Border Guard Unit

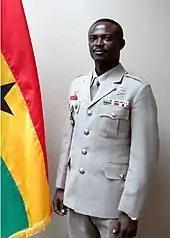
Sergeant Major and Chief Warrant Officer Dickson Owusu; the current Director-general of the BGU (Border Guard Unit)

The BGU's primary operation is detection and apprehension of illegal aliens and smugglers of aliens at or near the land borders. Some of the major BGU operational activities include maintaining traffic checkpoints and security checkpoints along highways (Ghana Road Network) leading from border areas, conducting snap checks and anti-smuggling within Ghana. These BGU operational activities are performed with the use of UCAVs, UAVs, attack helicopters, armoured fighting vehicles, pick-up vehicles, and all purpose motorbikes .